Masked Wolf

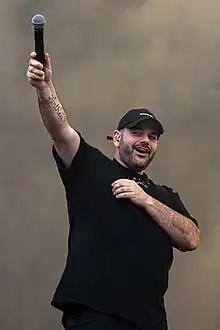
Masked Wolf at Rock im Park in 2022

Harry Michael (born 12 February 1991), known professionally as Masked Wolf, is an Australian rapper from Sydney, New South Wales. He is best known for his song "Astronaut in the Ocean", which became a sleeper hit in 2021, peaking at number 4 on the Australian ARIA Charts and number 6 on the US "Billboard" Hot 100, having been initially released in June 2019.